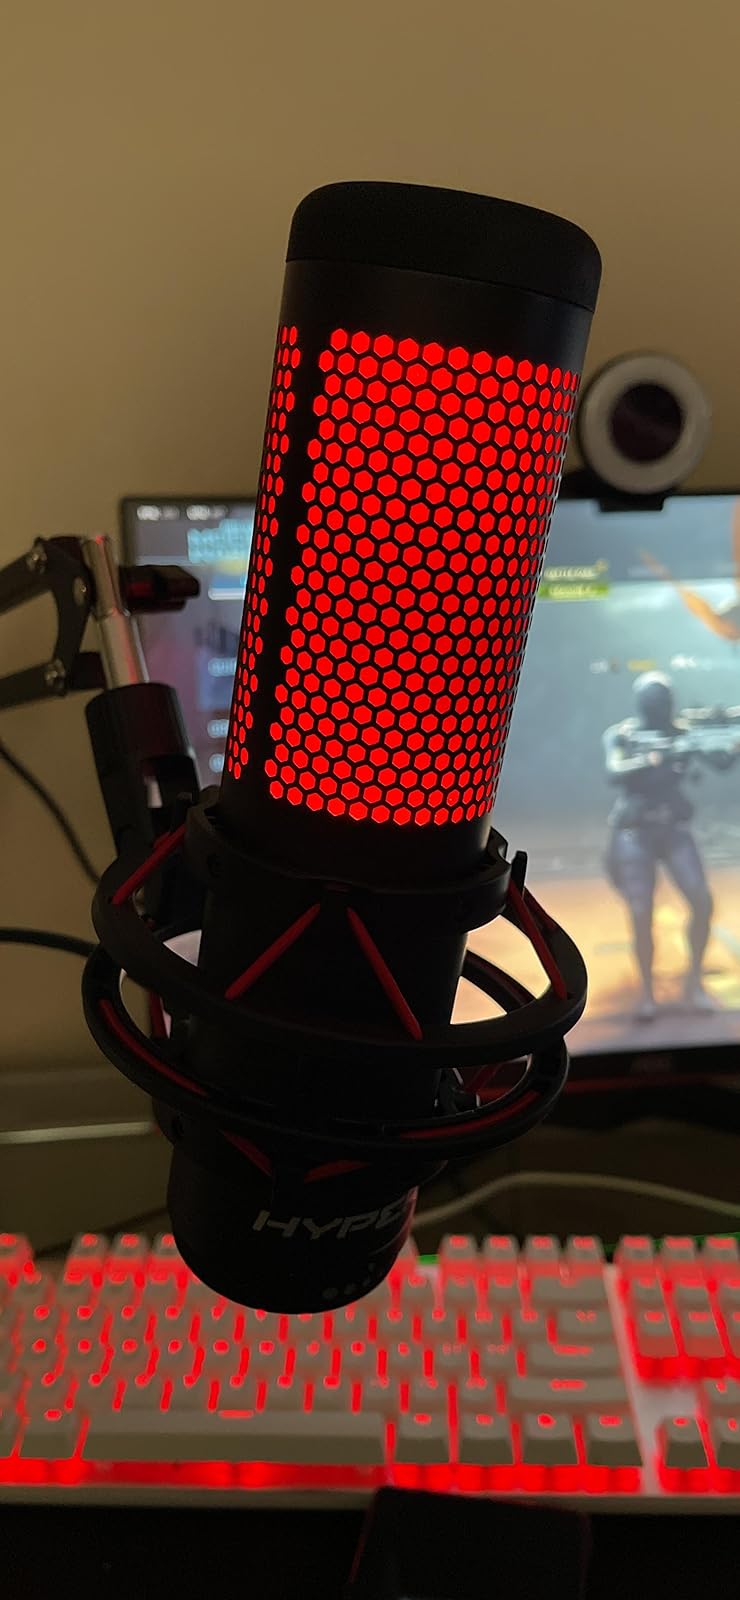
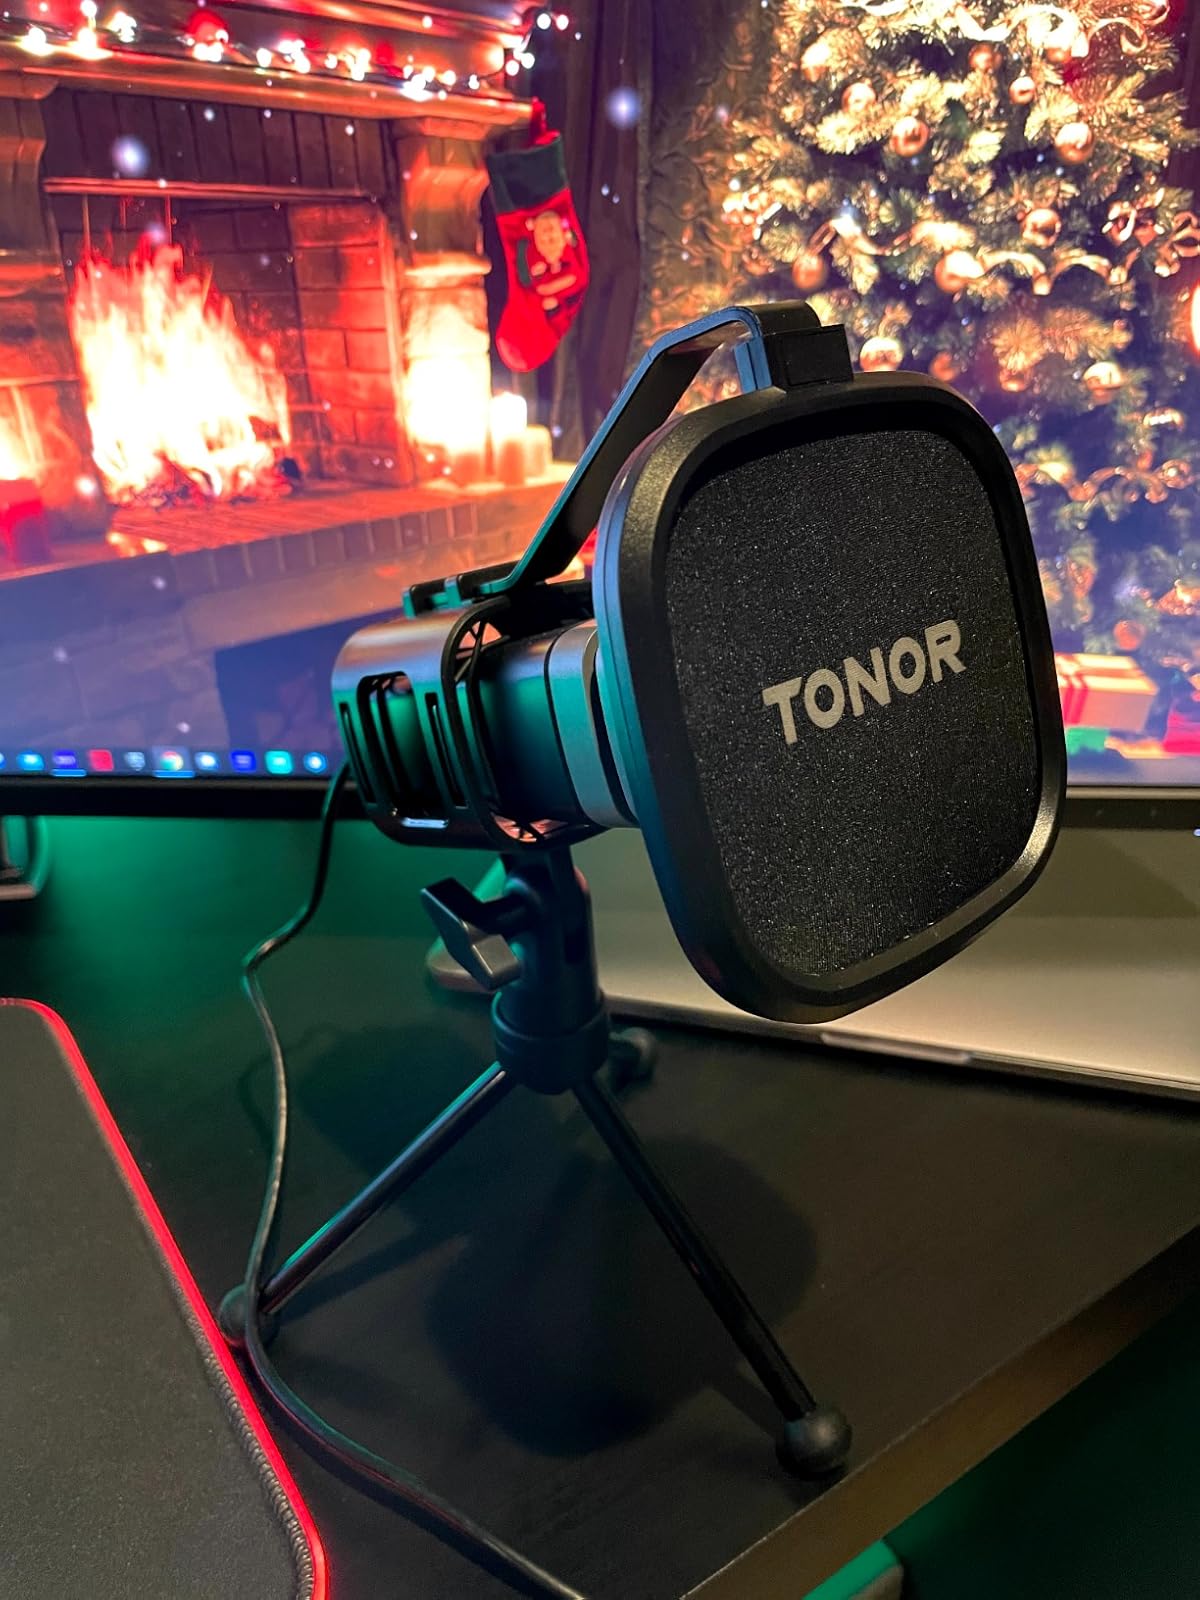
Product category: microphone
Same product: no